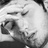
Emotion: sad